Aristocracy (film)

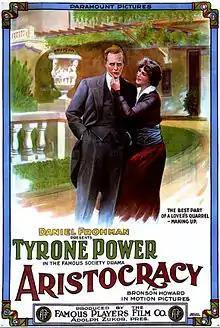
Theatrical release poster

Aristocracy is a lost 1914 American drama silent film directed by Thomas N. Heffron and starring Tyrone Power Sr., Marguerite Skirvin, Edna Mayo, Arthur Hoops, Ida Waterman and William Roselle. The film is based upon the play of the same name by Bronson Howard. It was released on November 26, 1914, by Paramount Pictures.